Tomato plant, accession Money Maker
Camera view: tilt-top (135 deg); turntable rotation: 180 degrees
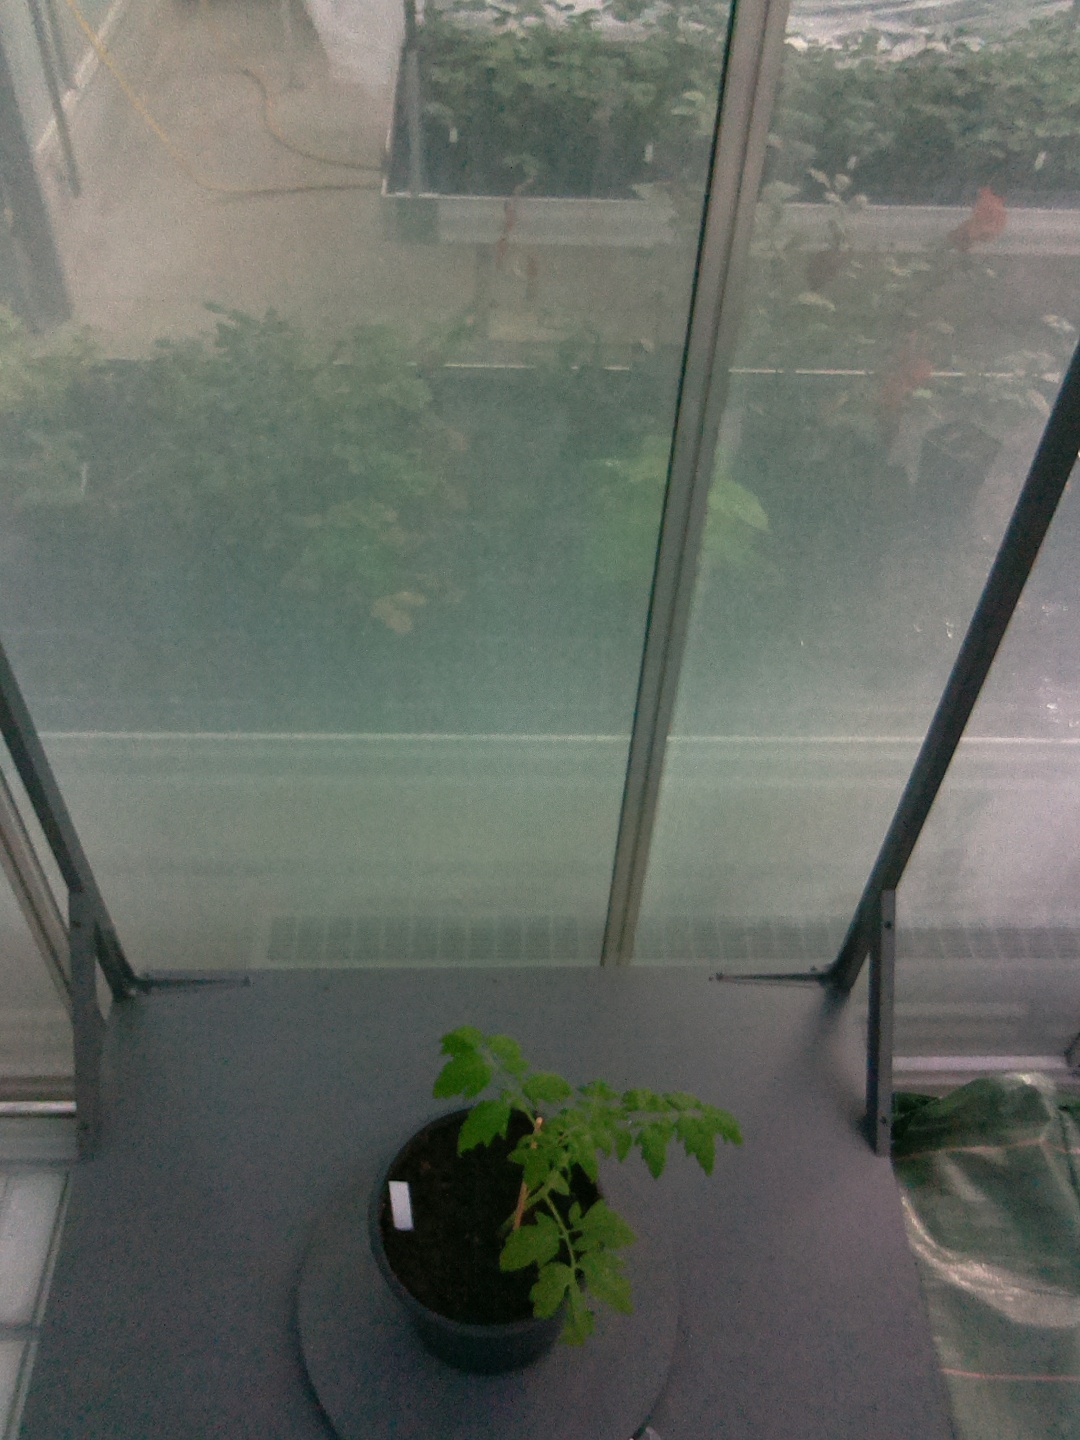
BBCH growth stage 13: 6 of true leaves visible